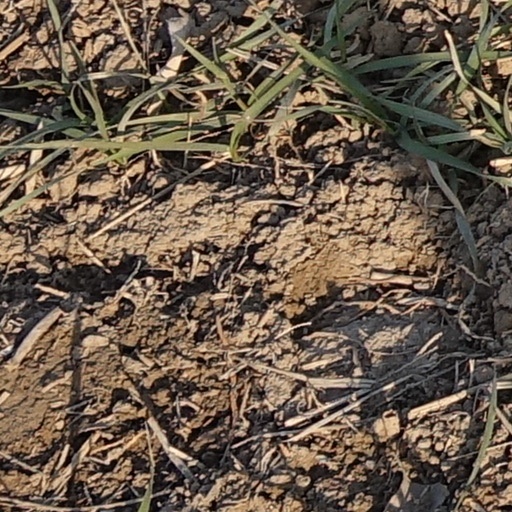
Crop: wheat